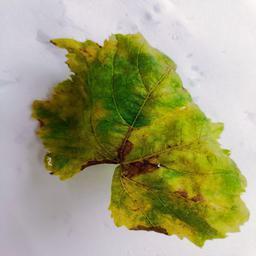
Label: Downy Mildew